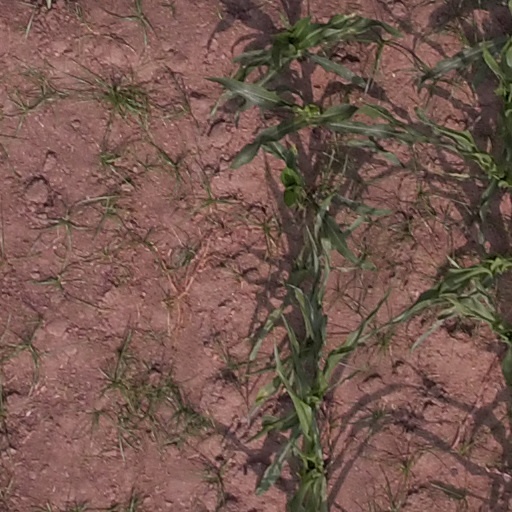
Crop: maize; corn